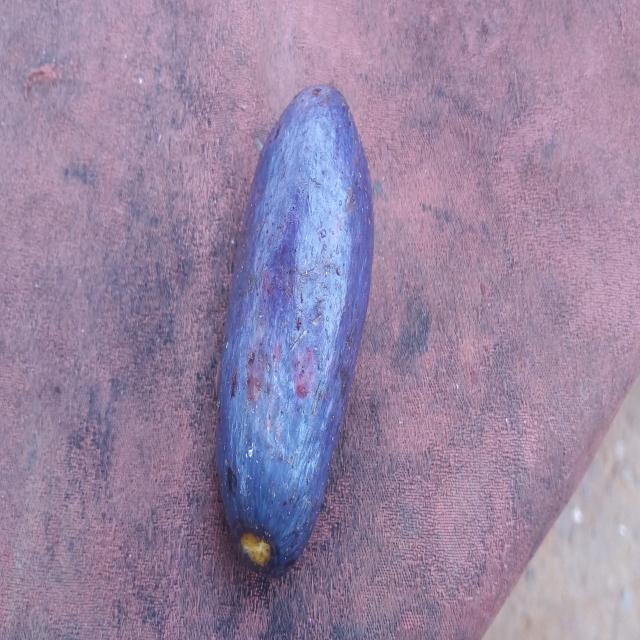
Plum grade: unaffected